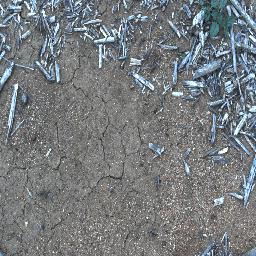
Label: negative